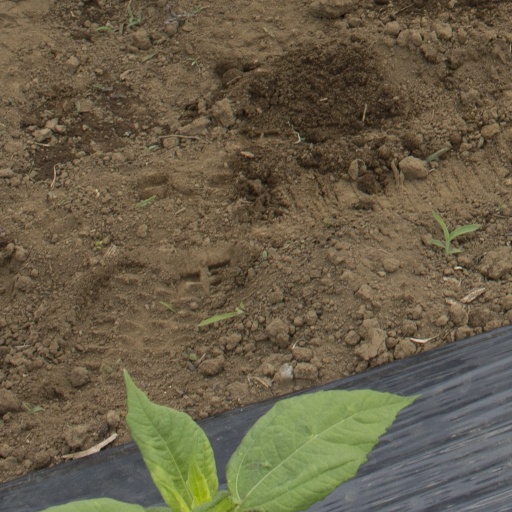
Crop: Jerusalem artichoke